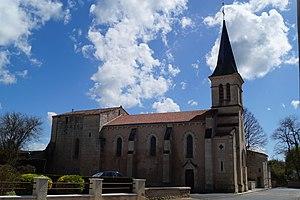
L’église Saint-Pierre de Chasnais depuis la rue de l’Église.